Galt, Ontario

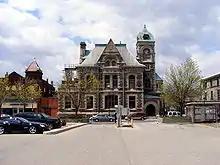
Old Post Office in Galt, built in 1886

Galt is situated on land once granted to the Iroquois people by the British Crown at the end of the American Revolutionary War. In the late 1700s, developers began to buy land around the Grand River from the Six Nations who were led by Joseph Brant. One speculator, William Dickson, a wealthy immigrant from Scotland, bought of land along the Grand River in 1816; this was later to become Galt and the Dumfries Townships. Dickson divided the land and sold smaller lots, particularly to Scottish settlers. The centre of the planned community was built at the junction of Mill Creek and the Grand River, then called Shade's Mills.